Kurikoma, Miyagi

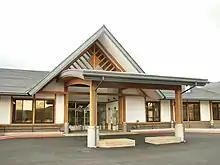
Former Town Office (October. 2005)

Kurikoma was located on the northwest border of Miyagi Prefecture with Iwate Prefecture and Akita Prefecture.